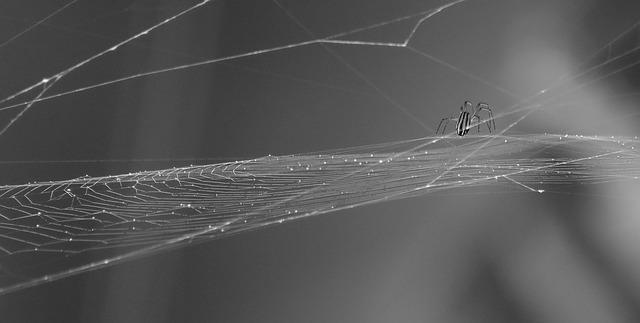
spider